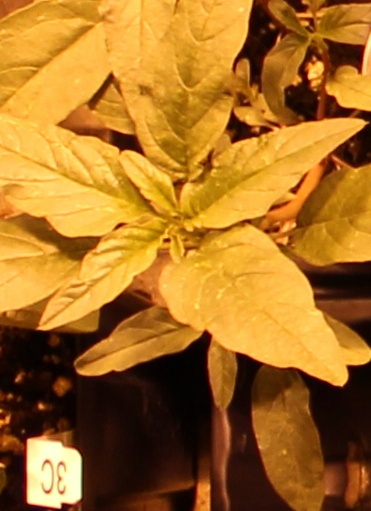
Label: Waterhemp